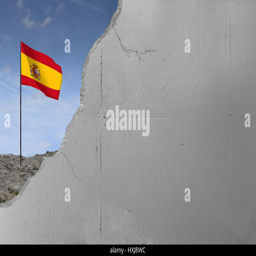
flag behind a concrete wall